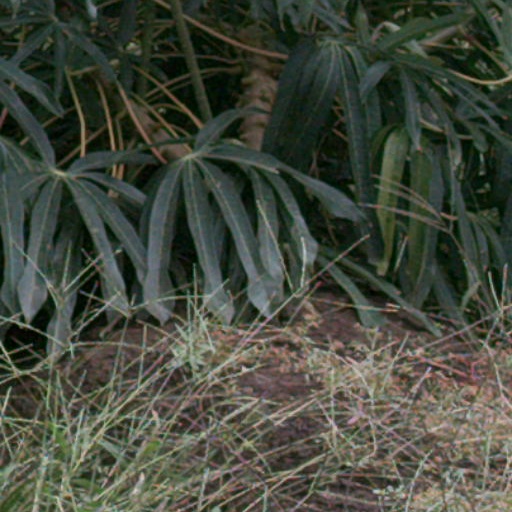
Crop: cassava